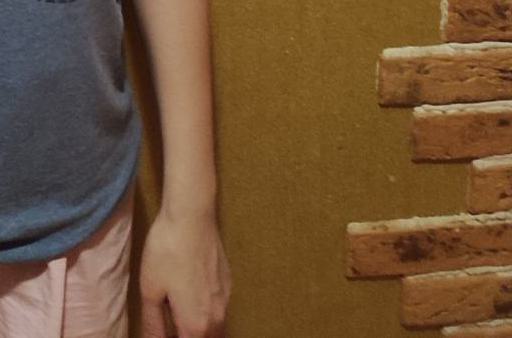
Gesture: no_gesture